Americanism (heresy)

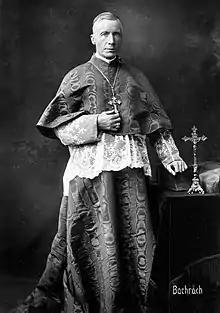
James Gibbons, cardinal archbishop of Baltimore

In the 1895 encyclical ("Wide Expanse of the Ocean"), Pope Leo XIII indicated a generally positive view of the American Church, commenting mostly on the success of Catholicism in the US but also noting the view that the church "would bring forth more abundant fruits if, in addition to liberty, she enjoyed the favor of the laws and the patronage of the public authority." Leo warned the American church hierarchy not to support this unique system of separation of church and state.